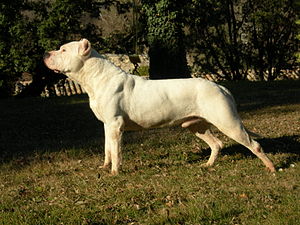
Dogo Argentino
Dogo Argentino kaldes også argentinsk mastiff og er en stor og muskuløs hunderace af Molossertypen, der er forbudt i flere lande, herunder Danmark. Den er avlet som storvildt jagthund og bliver undertiden uddannet til eftersøgnings- og redningshunde, politihunde, servicehunde og militært arbejde